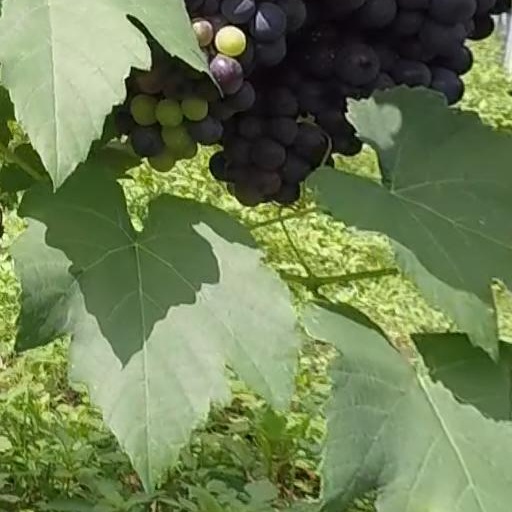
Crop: grape